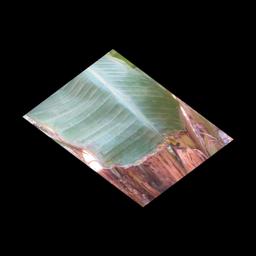
Label: MALBHOG LEAF